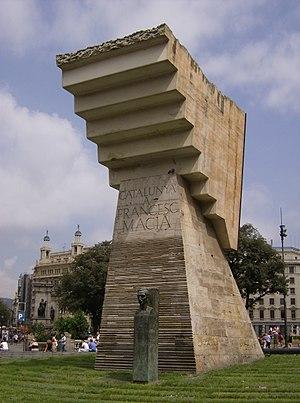
Josep Maria Subirachs i Sitjar, né le 11 mars 1927 à Barcelone et mort le 7 avril 2014 dans la même ville, est un sculpteur et peintre espagnol.